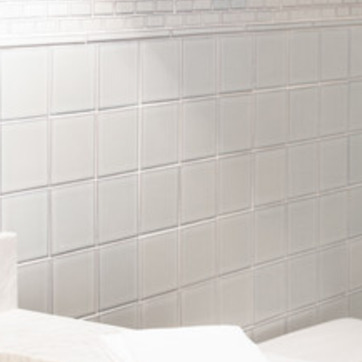
Material: tile